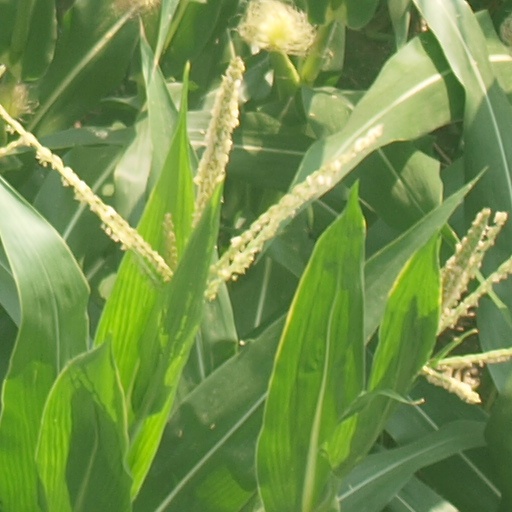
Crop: maize; corn